Economy of Namibia

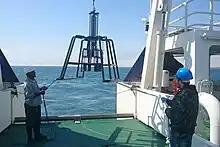
Workers on a governmental marine research vessel in Namibia

The clean, cold South Atlantic waters off the coast of Namibia are home to some of the richest fishing grounds in the world, with the "potential" for sustainable yields of 1.5 million tonnes per year. Commercial fishing and fish processing is the fastest-growing sector of the Namibian economy in terms of employment, export earnings, and contribution to GDP.